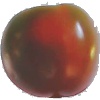
Label: Tomato Maroon 1